Münir Süleyman Çapanoğlu

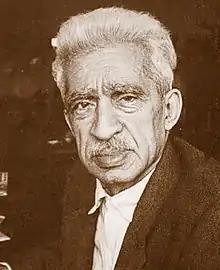

Münir Süleyman Çapanoğlu (1894 – 1 July 1973) was a Turkish journalist, writer and press historian. He is known for his books "Basın Tarihimizde (İlâve)" and "Basın Tarihimizde Mizah Dergileri". He made important contributions to the history of Turkish press.